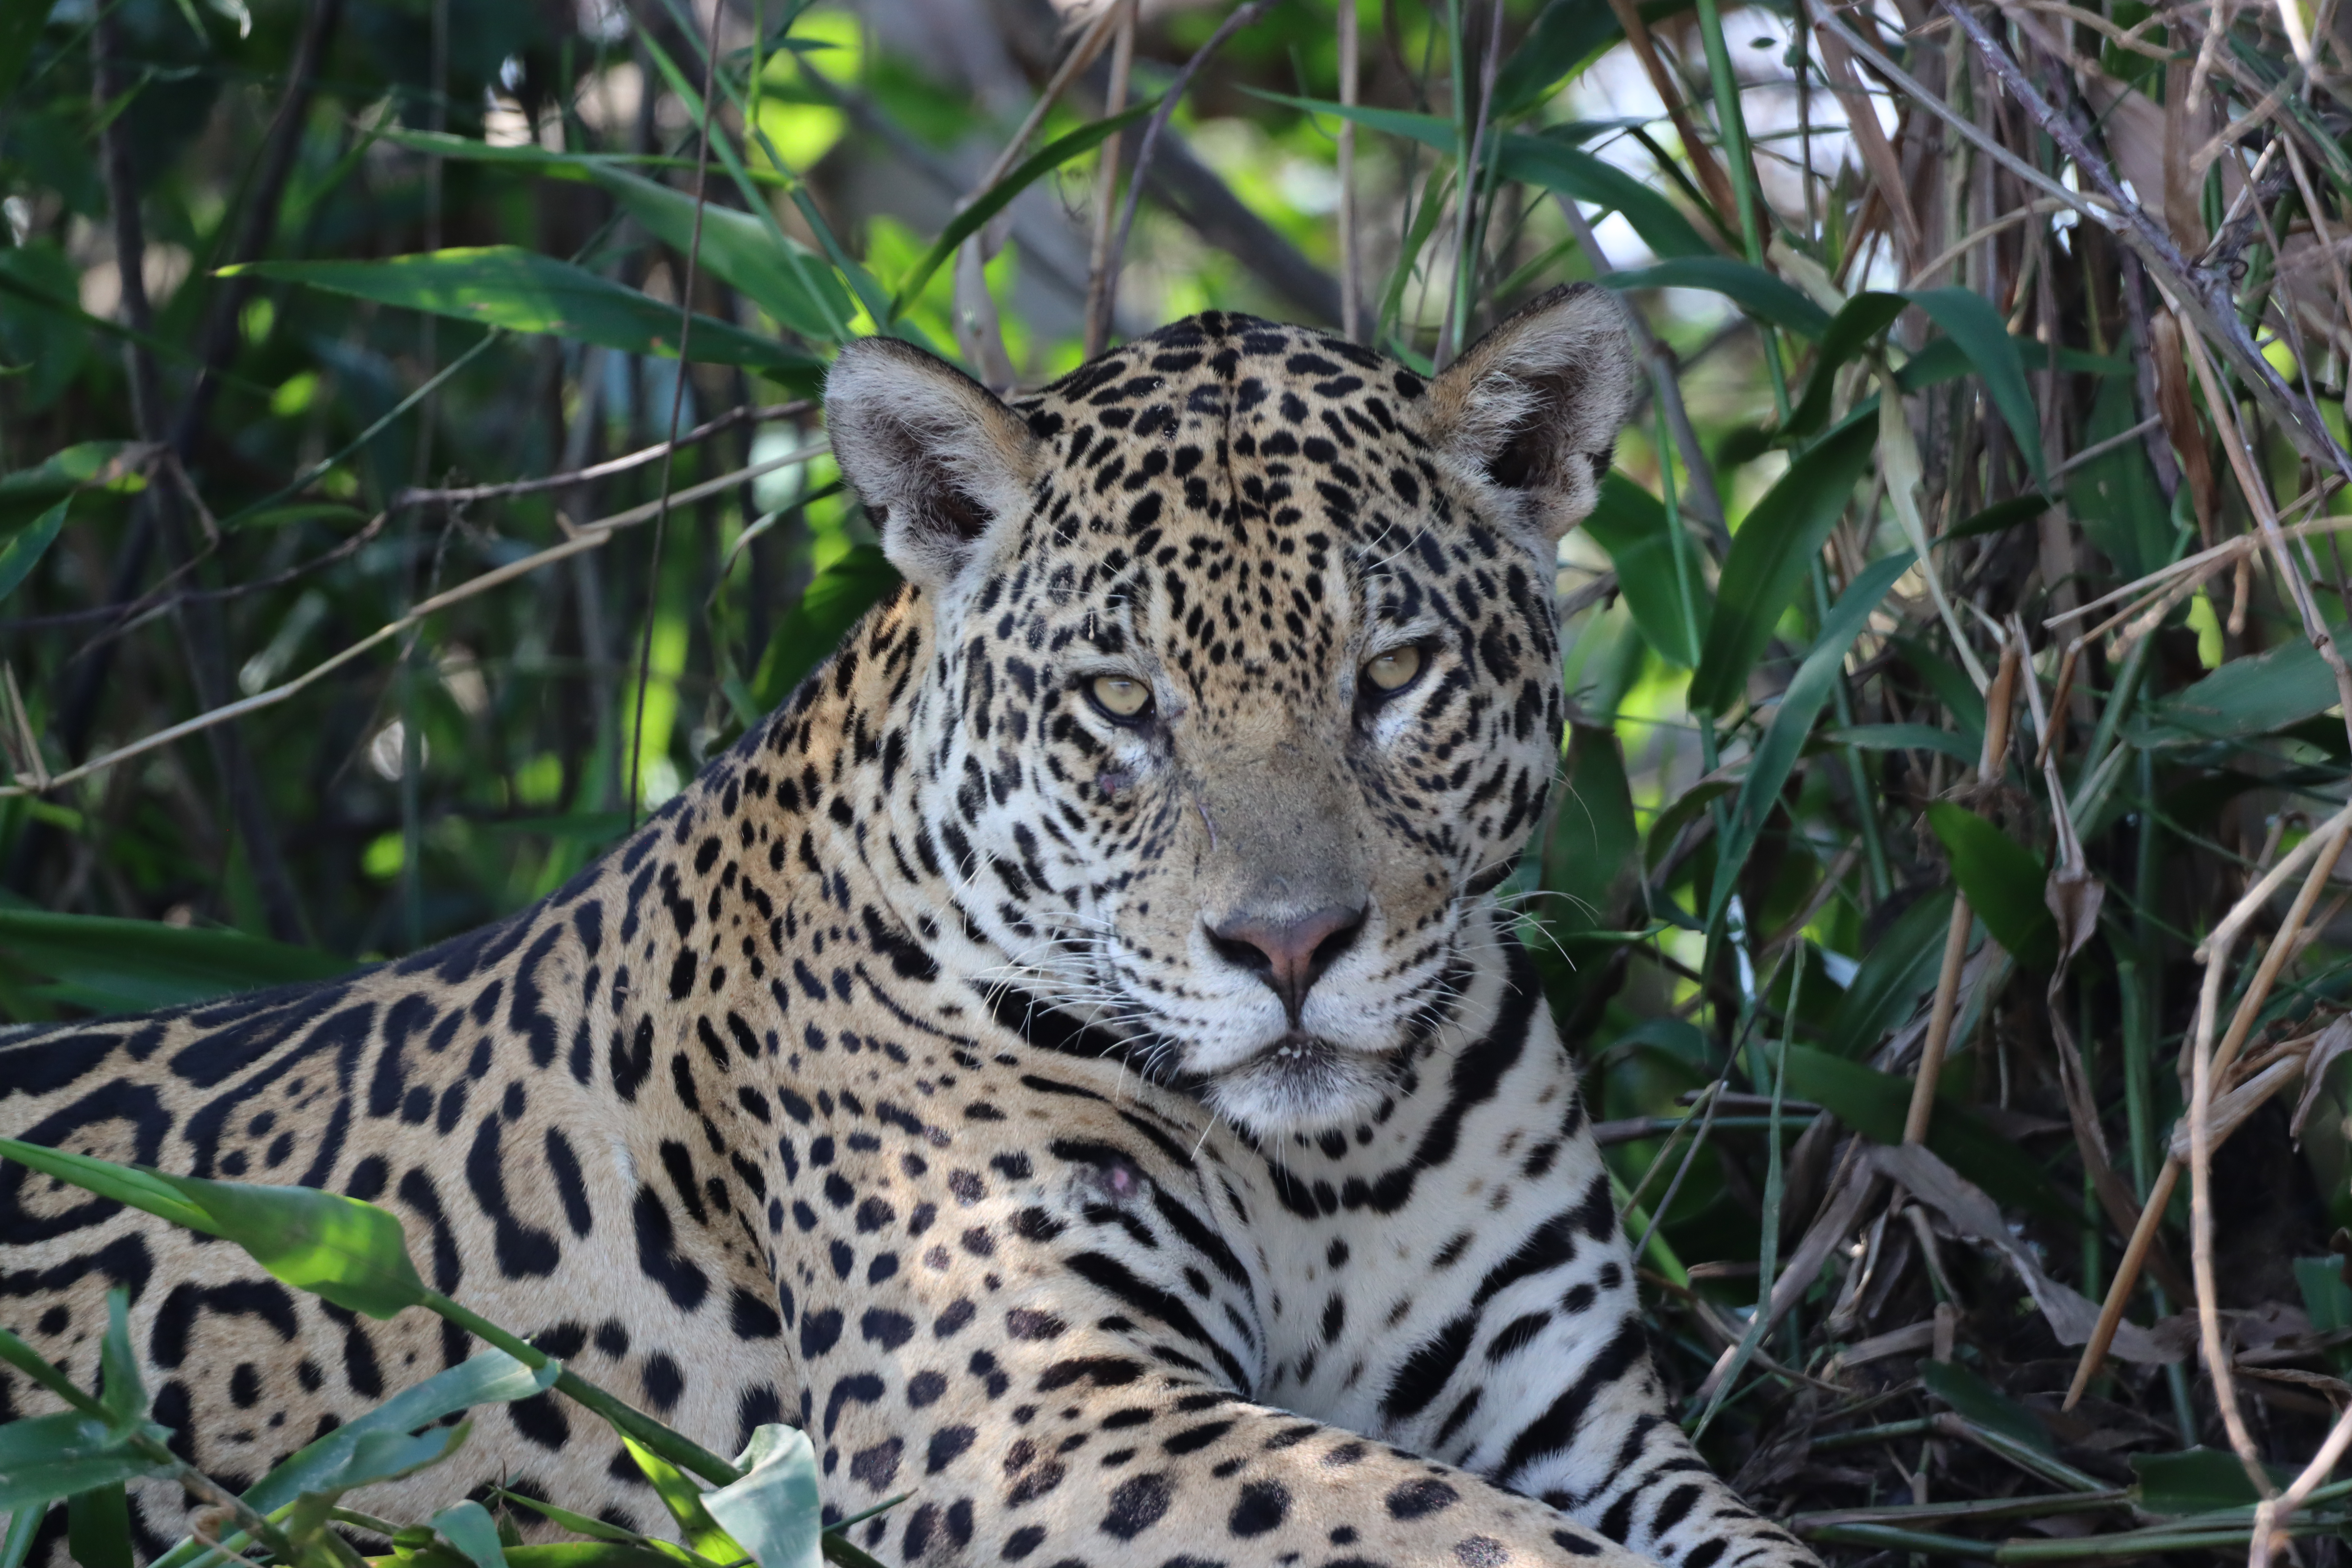
Jaguar: Kamaikua